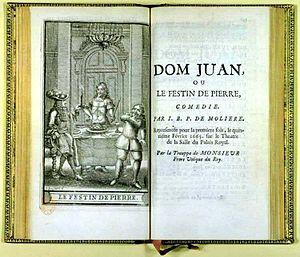
Le Festin de Pierre est une comédie de Molière en cinq actes et en prose dont la « Troupe de Monsieur frère unique du roi » donna quinze représentations triomphales en février et mars 1665 sur le théâtre de la grande salle du Palais-Royal à Paris. Les premiers éditeurs parisiens de la pièce lui ont donné en 1682 le titre Dom Juan ou le Festin de Pierre, sous lequel elle est connue depuis lors. Elle est également connue sous le titre abrégé Dom Juan.
Un fantôme est une apparition, une vision ou une illusion, interprétée comme une manifestation surnaturelle d'une personne décédée.